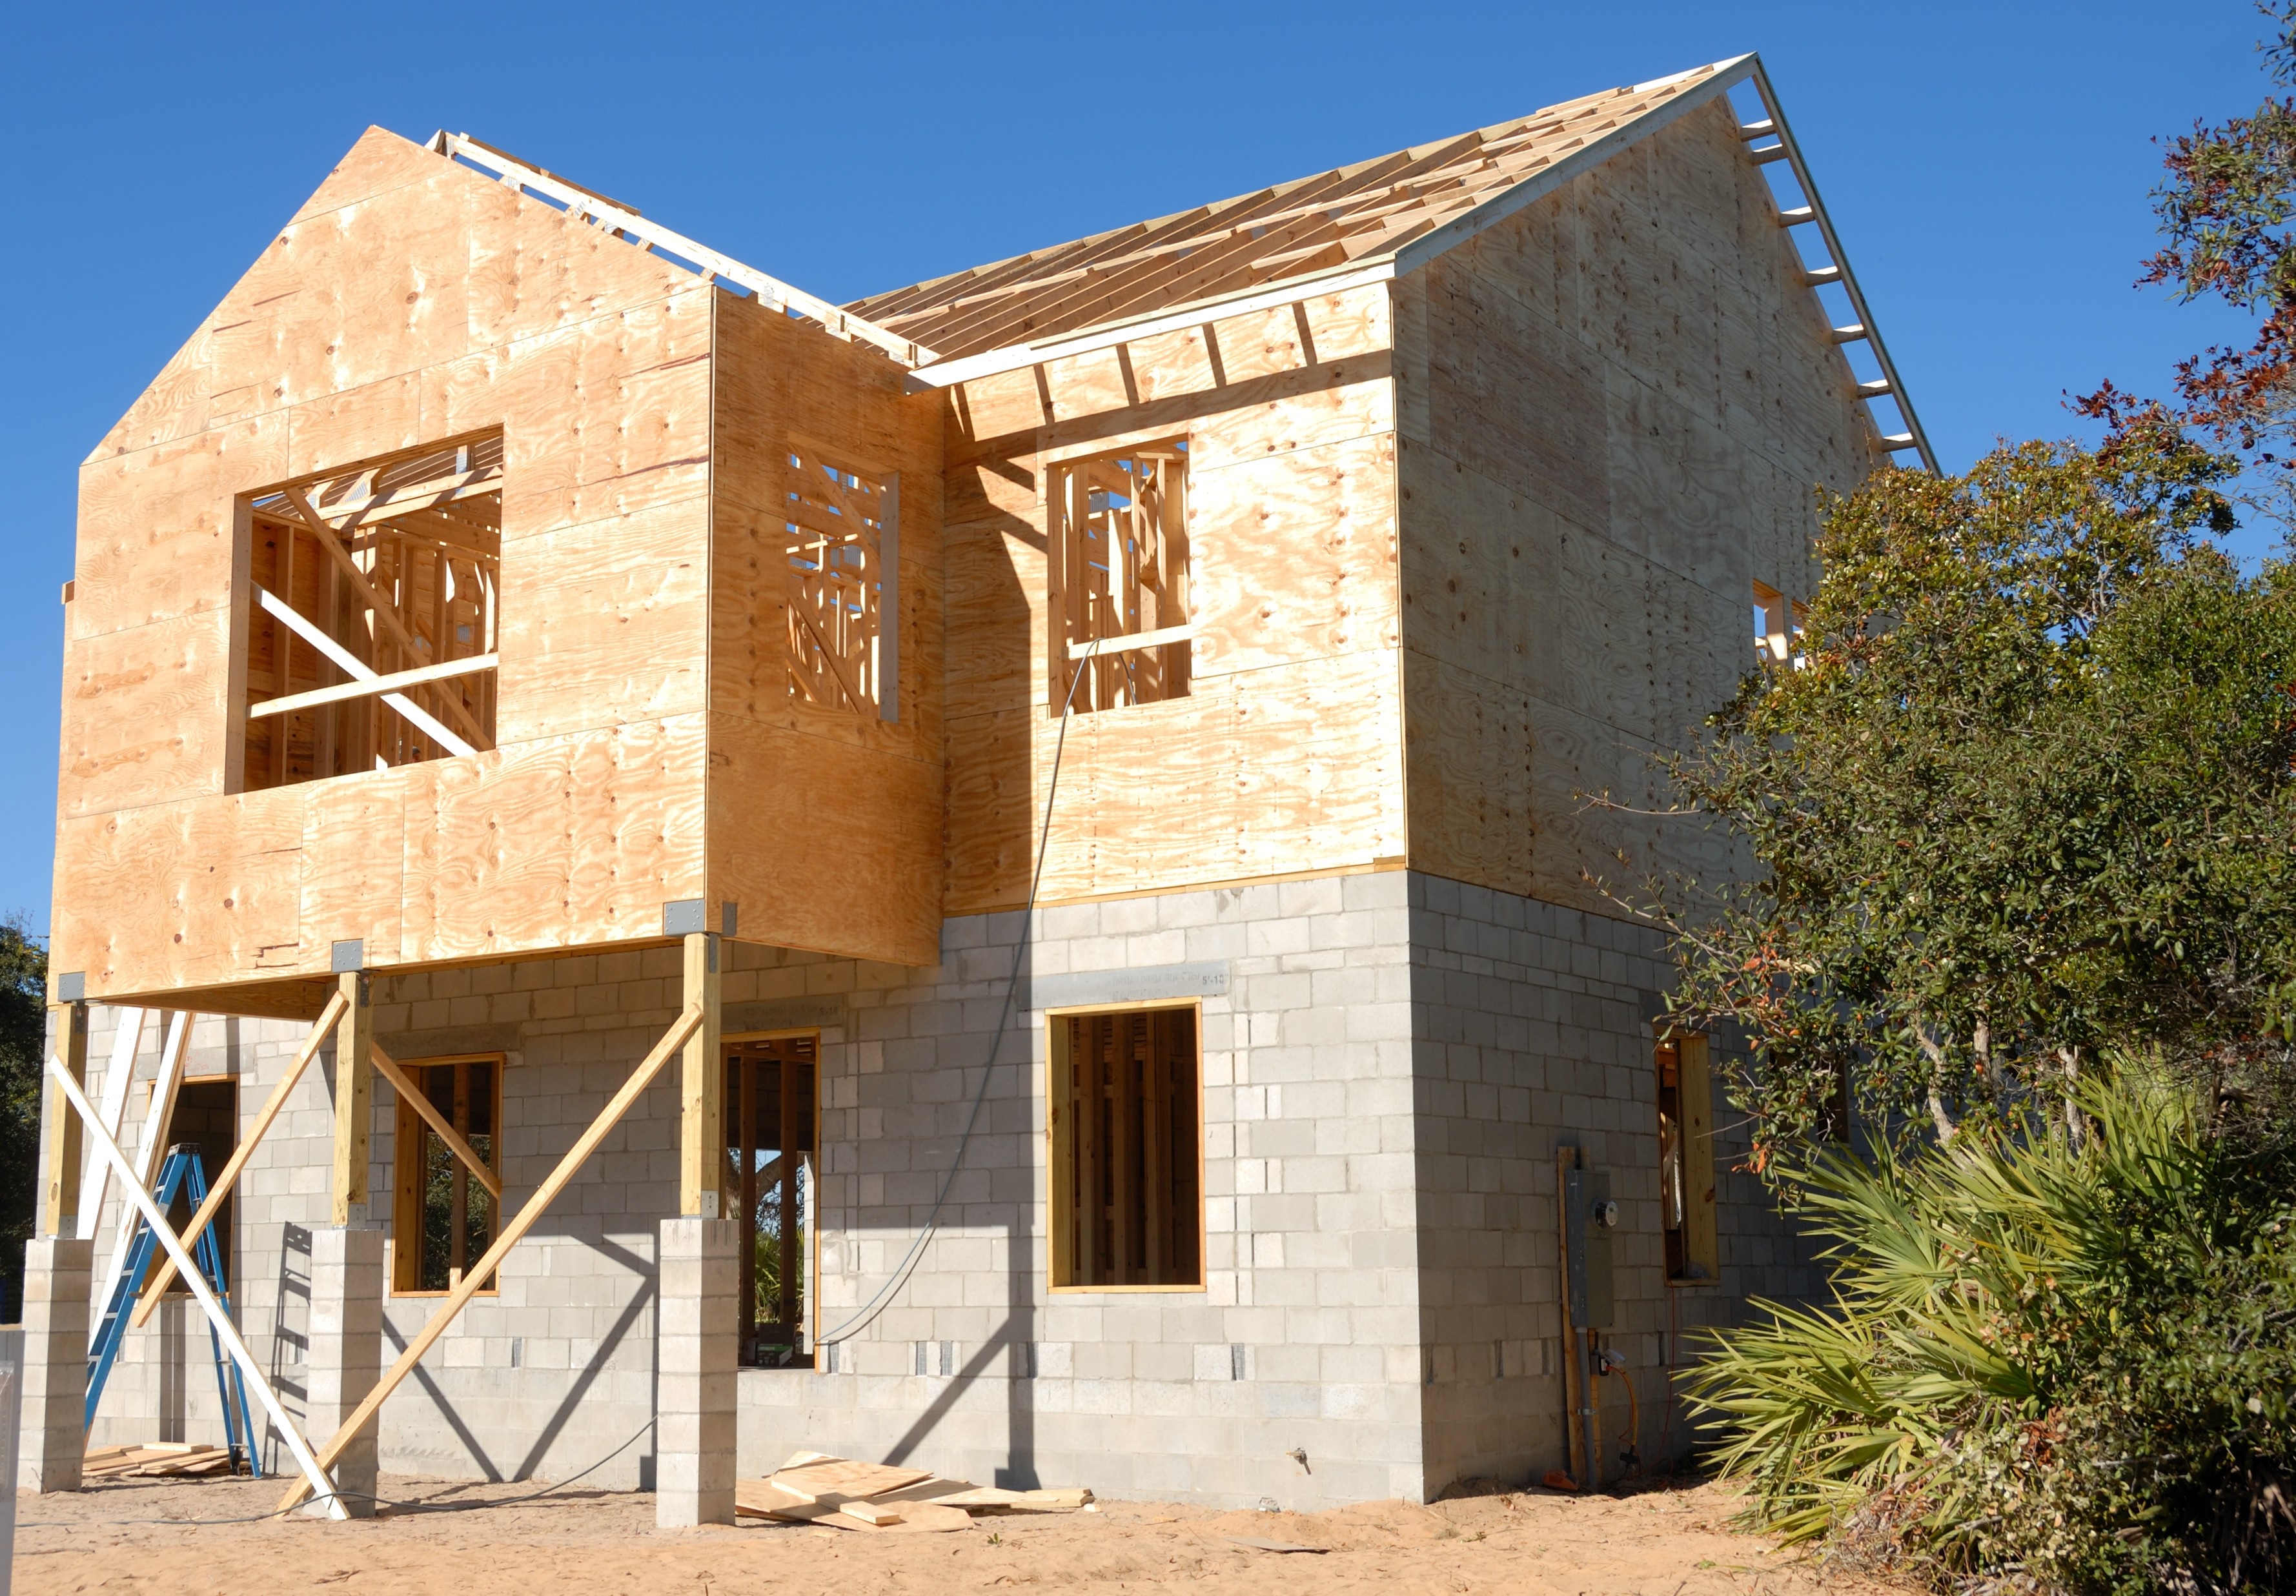
architecture, structure, sky, wood, house, building, barn, home, neighborhood, construction, suburban, frame, facade, residence, property, chapel, industry, residential, brick, dwelling, family, design, suburbs, new, build, estate, own, builder, real estate, home construction, investment, new home, mortgage, realty, realtor